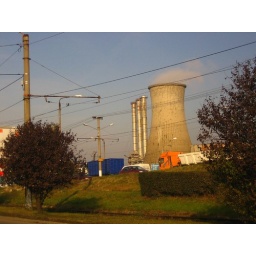
Hot water plant in Arad